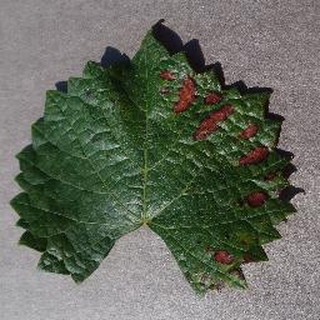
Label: grape_esca_black_measles